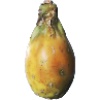
Label: cactus_fruit